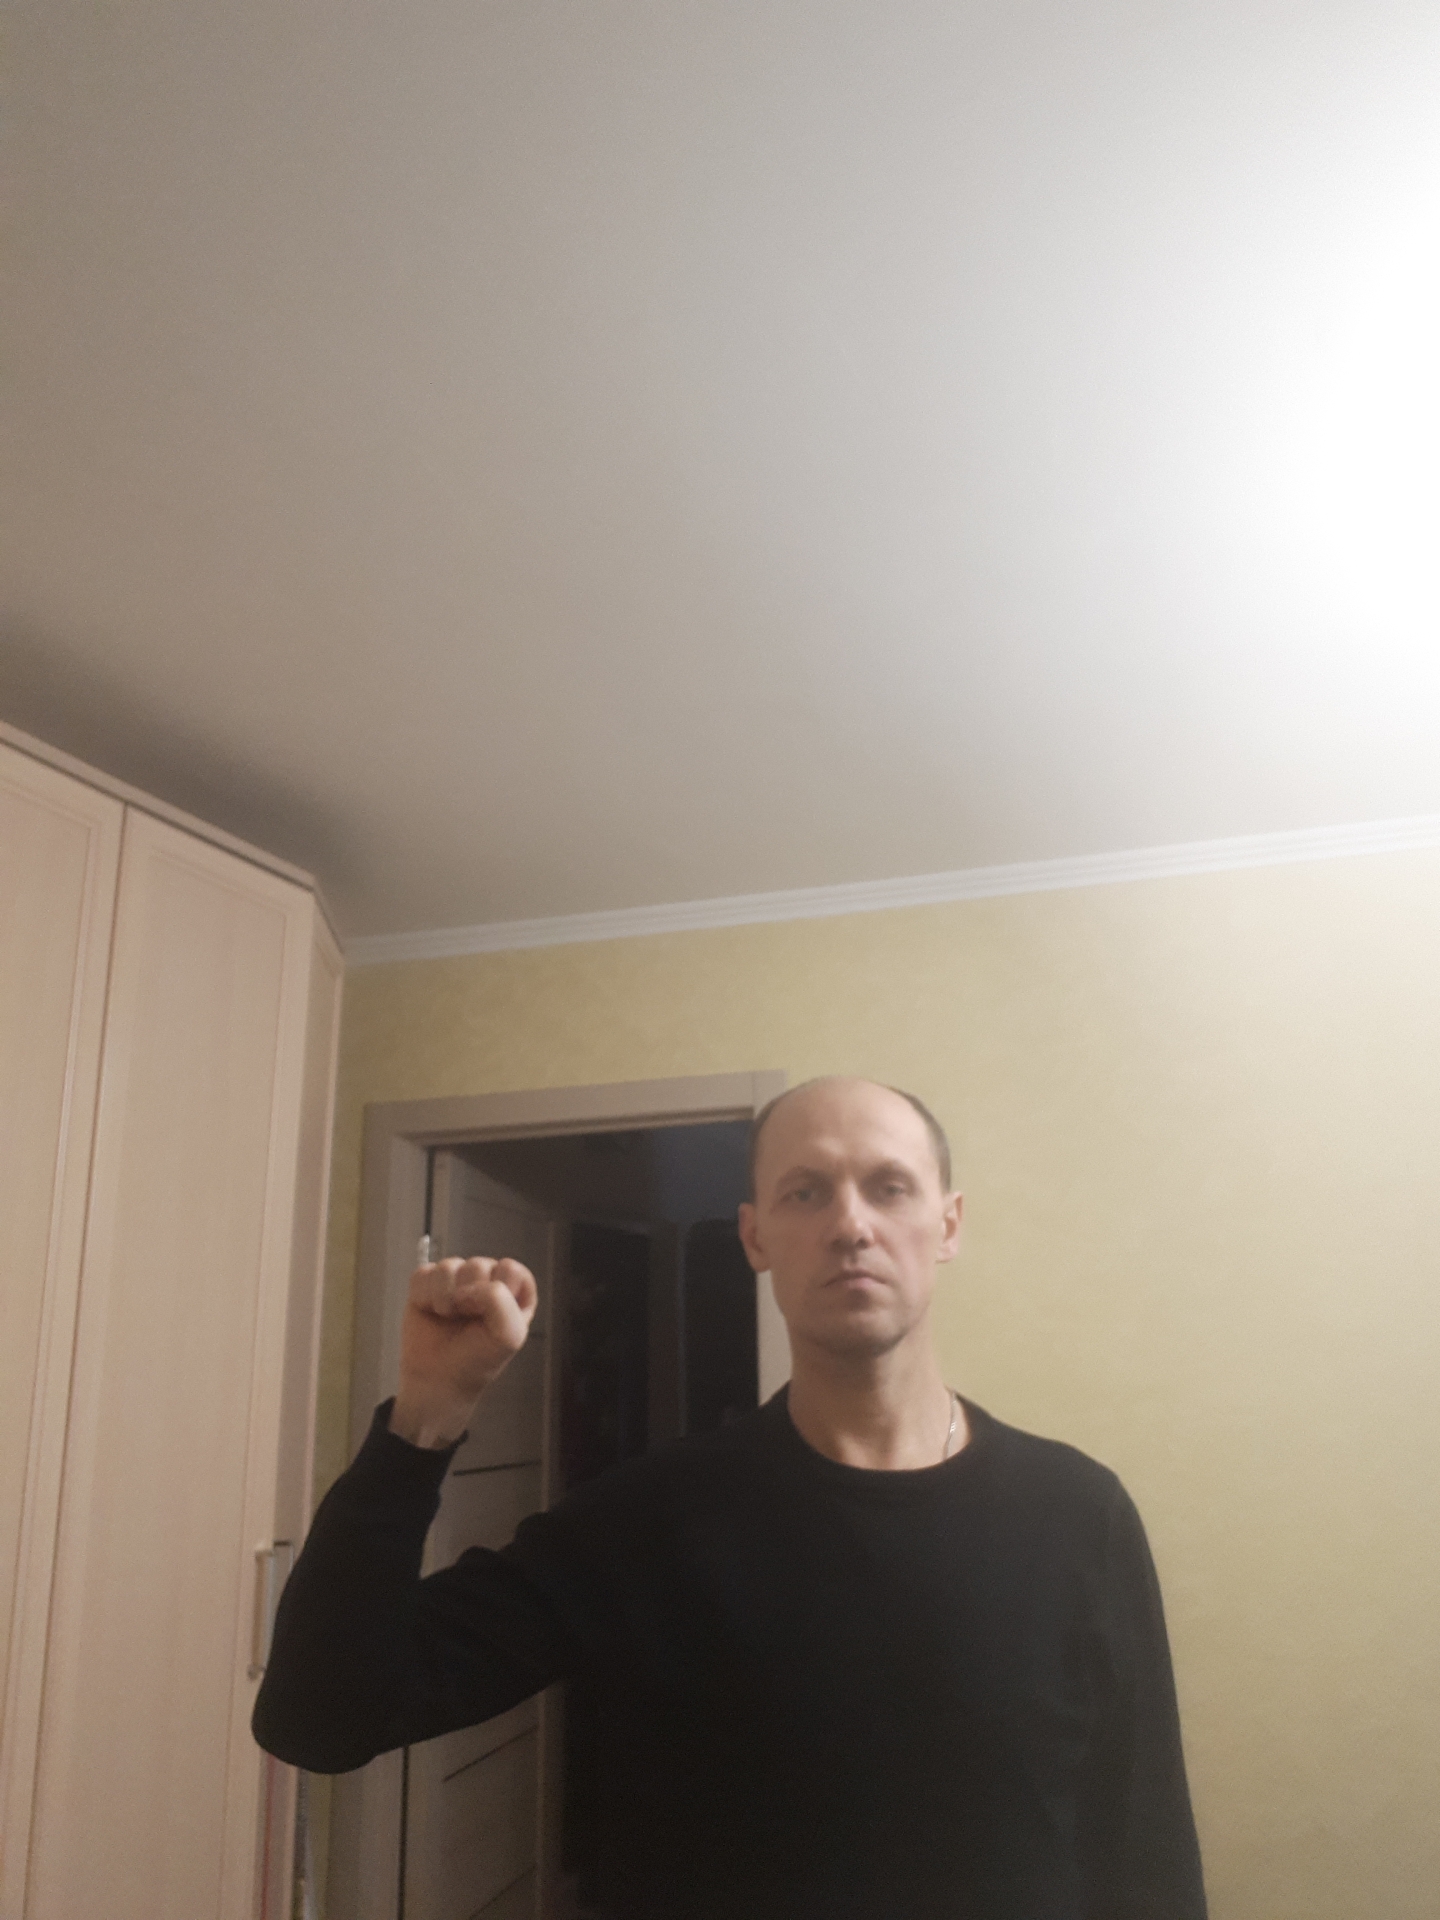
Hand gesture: fist